Buchenwald trial

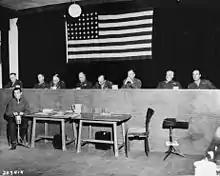
The eight American officers of the U.S. military tribunal at the trial of former camp personnel and prisoners from Buchenwald. From left to right: Lt. Col. Morris, Col. Robertson, Col. Ackerman, Brig. Gen. Kiel, Lt. Col. Dwinell, Col. Pierce, Col. Dunning, and Lt. Col. Walker.

The Buchenwald trial or United States of America vs. Josias Prince of Waldeck et al. (also referred as Case 000-50-9) was a war crime trial conducted by the United States Army as a court-martial in Dachau, then part of the American occupation zone. It took place from April 11 to August 14, 1947 in the internment camp of Dachau, where the former Dachau concentration camp had been located until late April 1945. In this trial, 31 people were indicted for war crimes related to the Buchenwald concentration camp and its satellite camps, all of whom were convicted. The Buchenwald trial was part of the Dachau trials, which were held between 1945 and 1948.